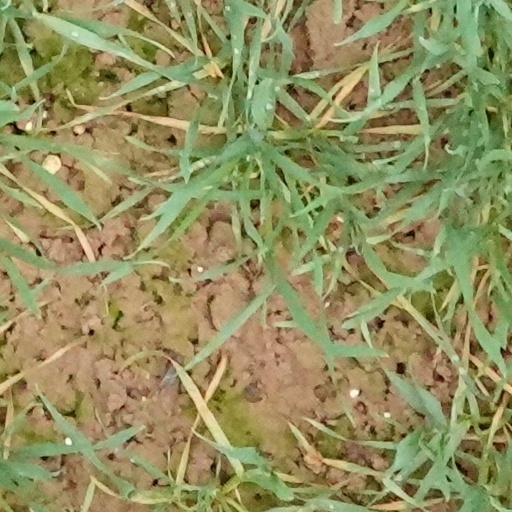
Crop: wheat